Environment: real
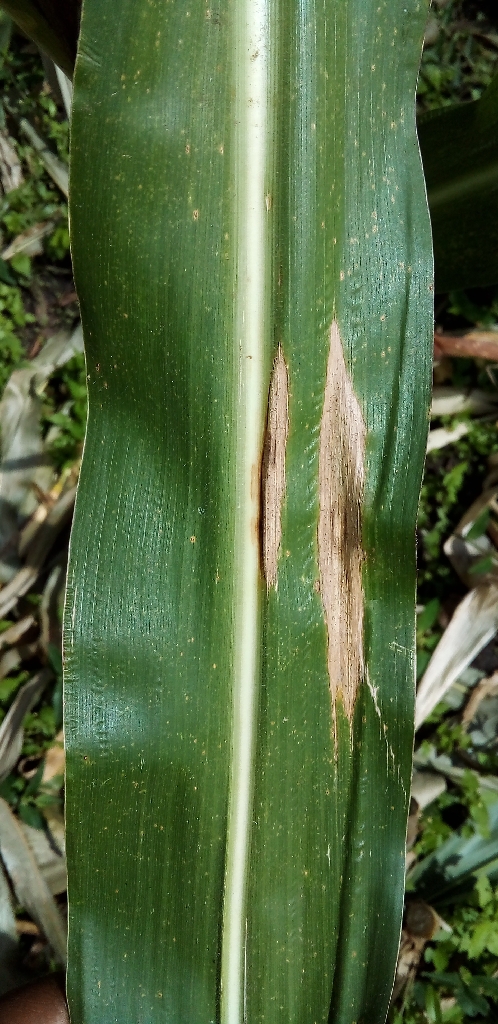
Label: northern_corn_leaf_blight